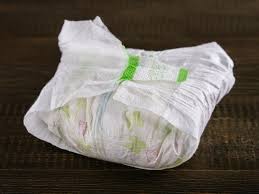
Waste category: trash